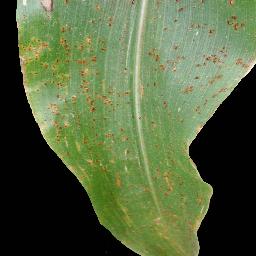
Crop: corn
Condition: (maize)_common_rust